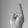
ASL letter: R